Lamborghini Huracán

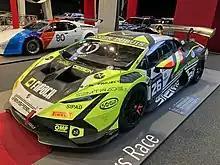
Huracán Super Trofeo EVO2

The Huracán Evo Spyder was introduced online in February 2019. The Spyder has the same enhancements as the coupé but is heavier due to the addition of chassis reinforcement components owing to the loss of the roof. The car has the same canvas folding soft top as the outgoing model which takes 17 seconds for operation and is operable at speeds up to . The Spyder can accelerate to in 3.1 seconds from a standstill, to in 9.3 seconds and can attain a top speed of .